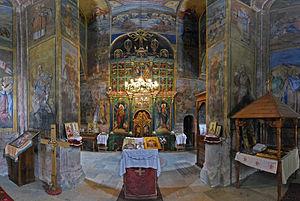
Le monastère de Rača est un monastère orthodoxe serbe situé près du village de Rača et à 7 km au sud de Bajina Bašta. En raison de sa valeur architecturale, il est inscrit sur la liste des monuments culturels de grande importance de la République de Serbie.